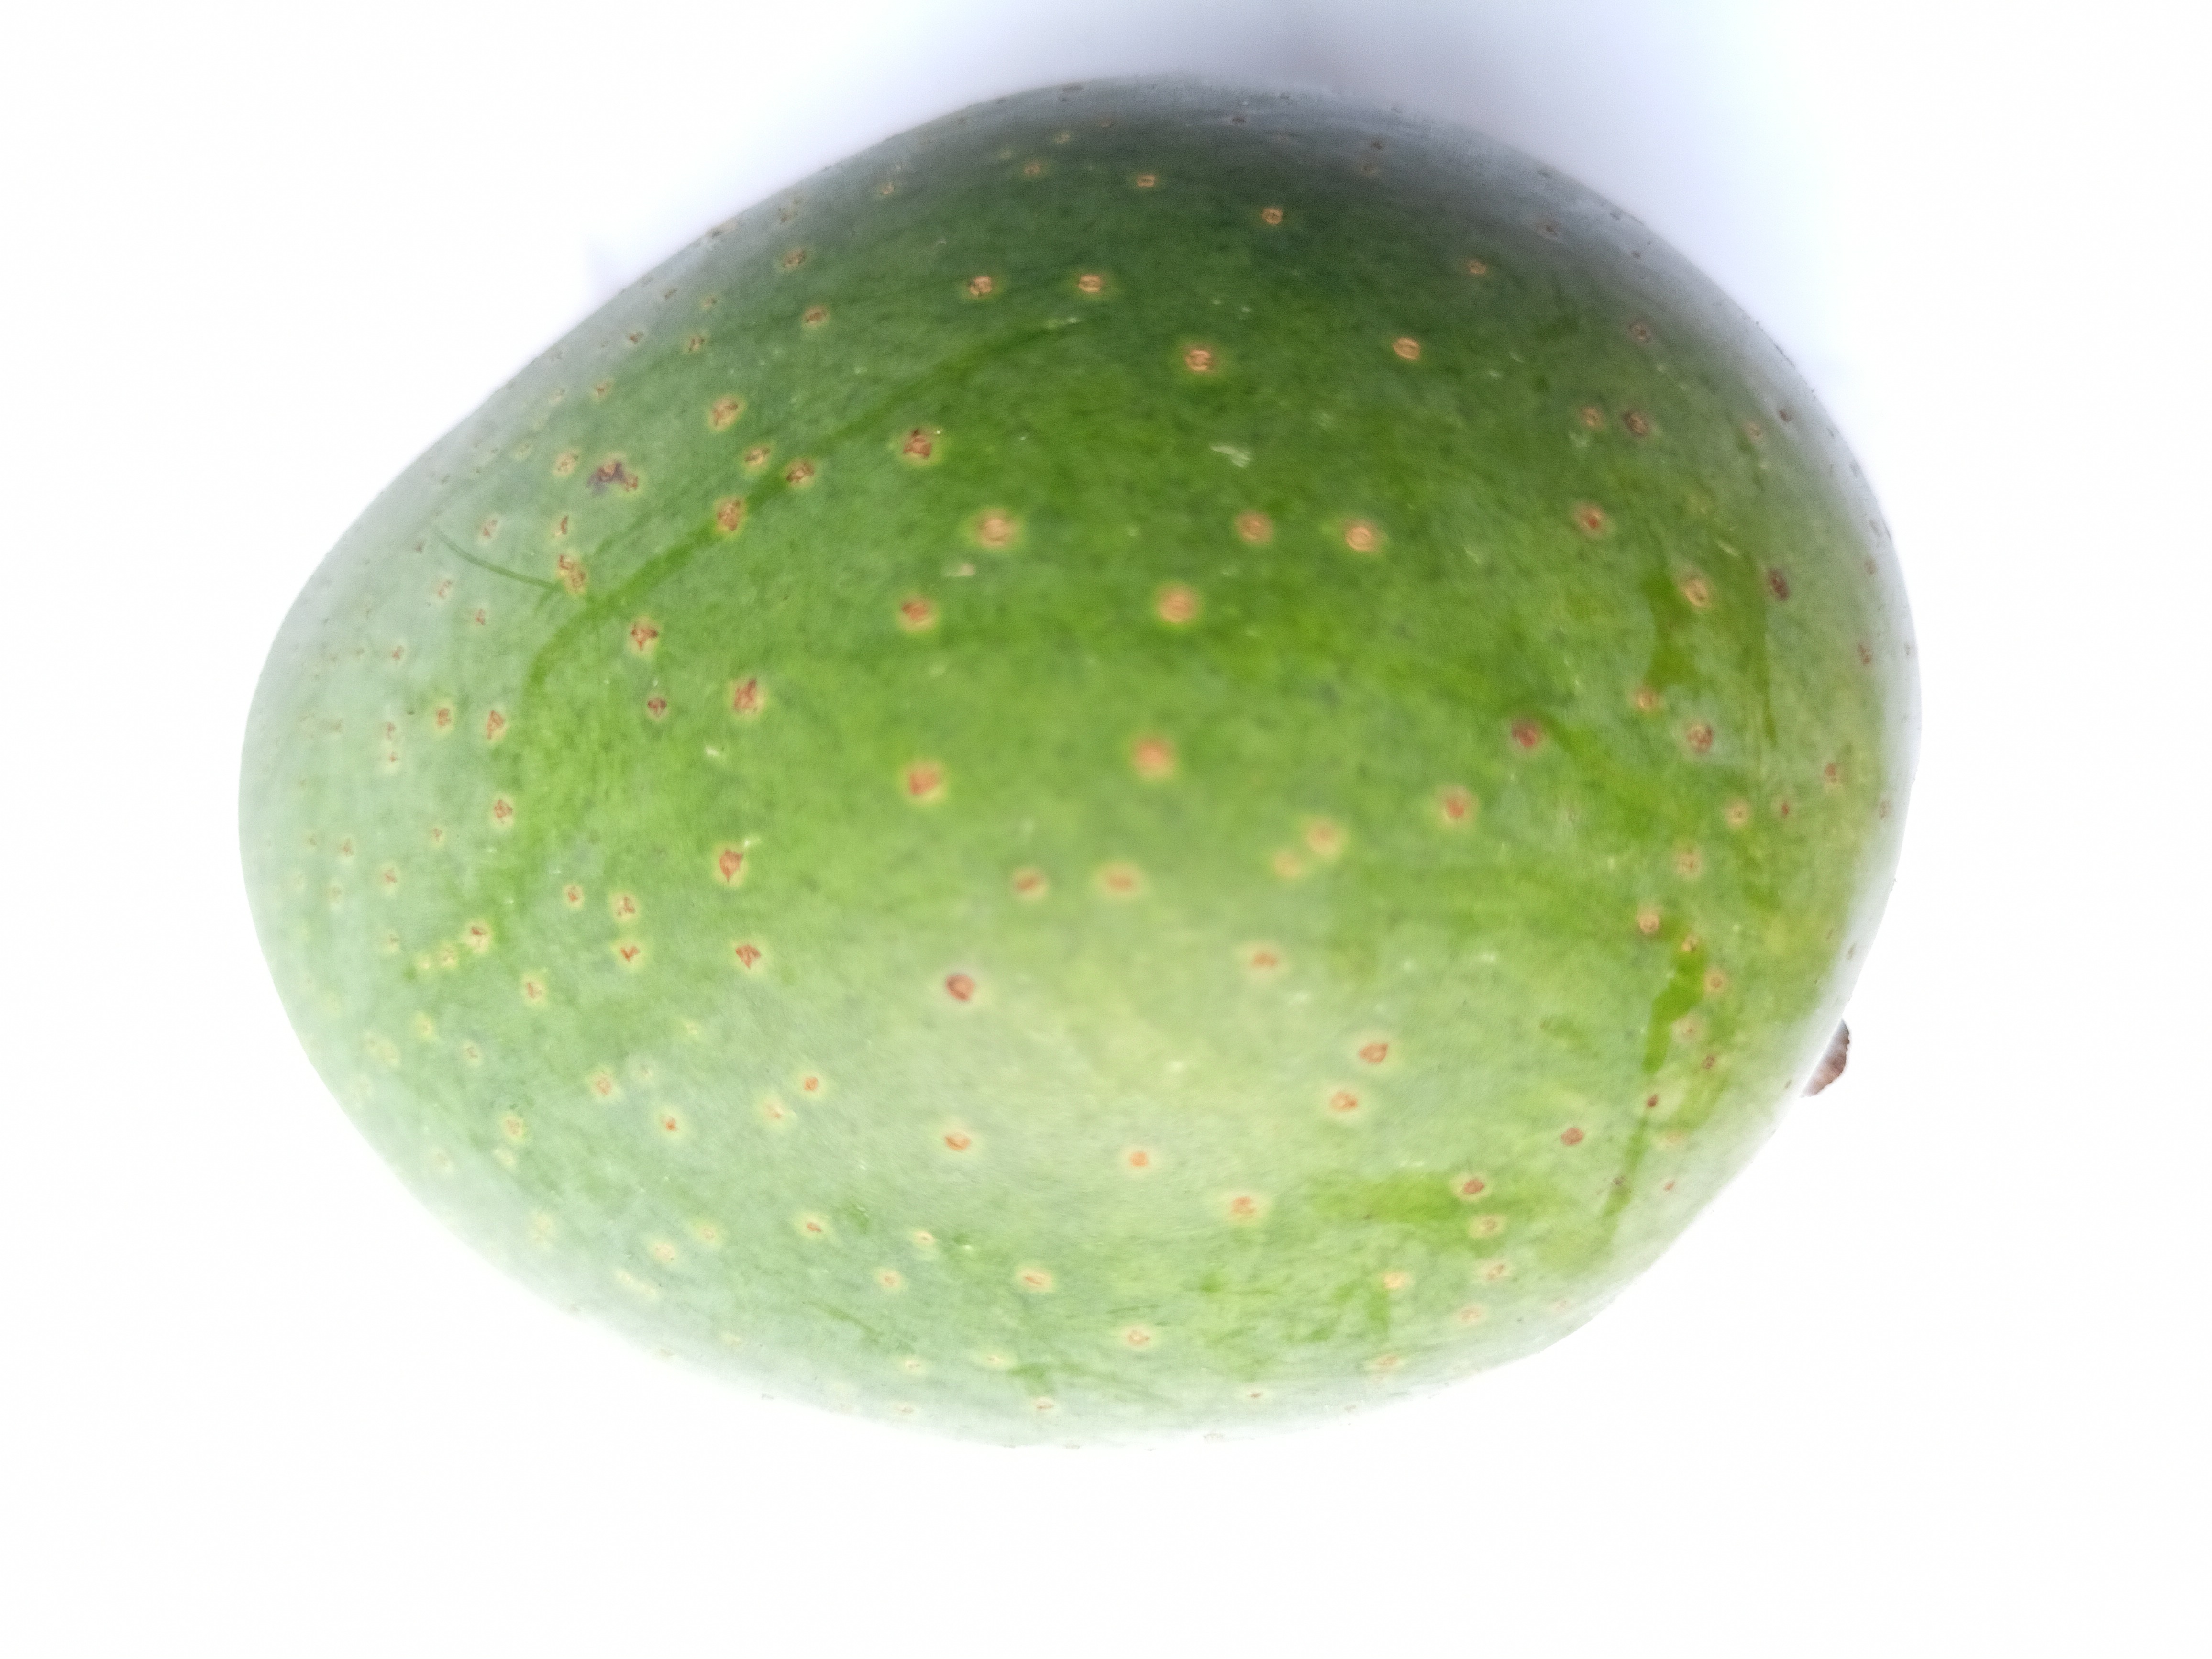
Mango variety: GopalBhog